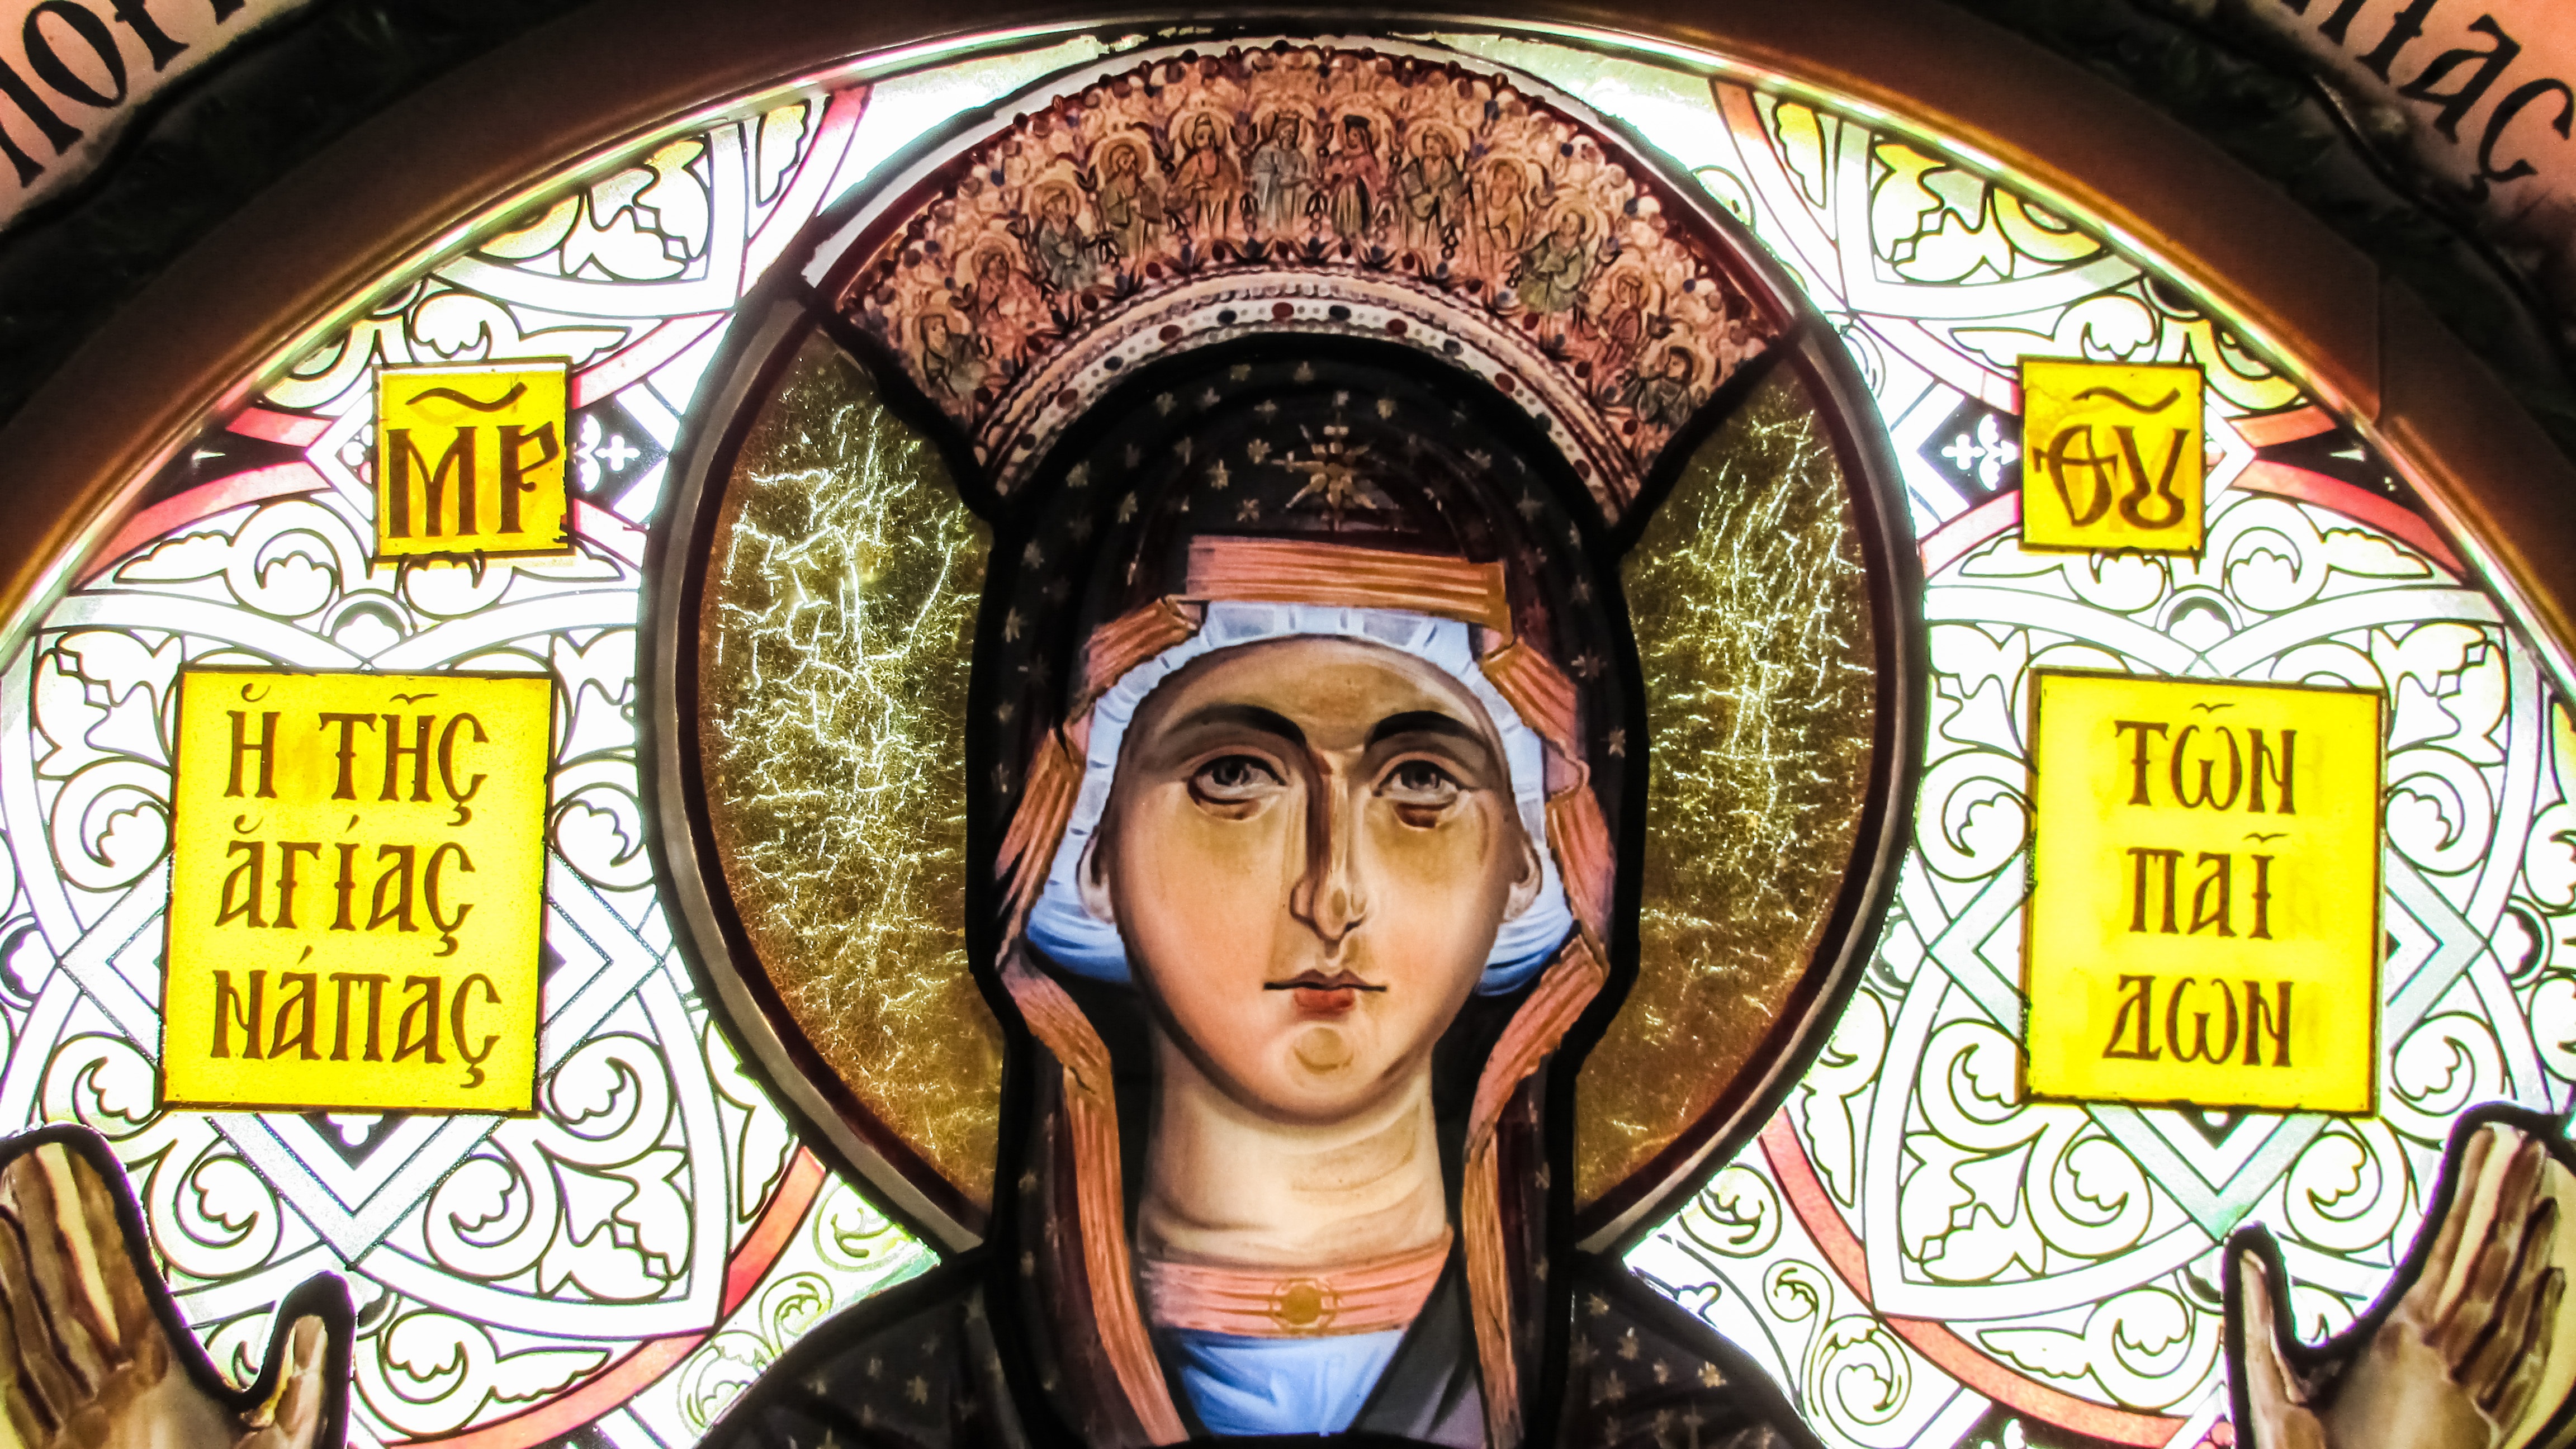
window, glass, religion, church, stained glass, art, orthodox, cyprus, ayia napa, virgin mary, vitrau